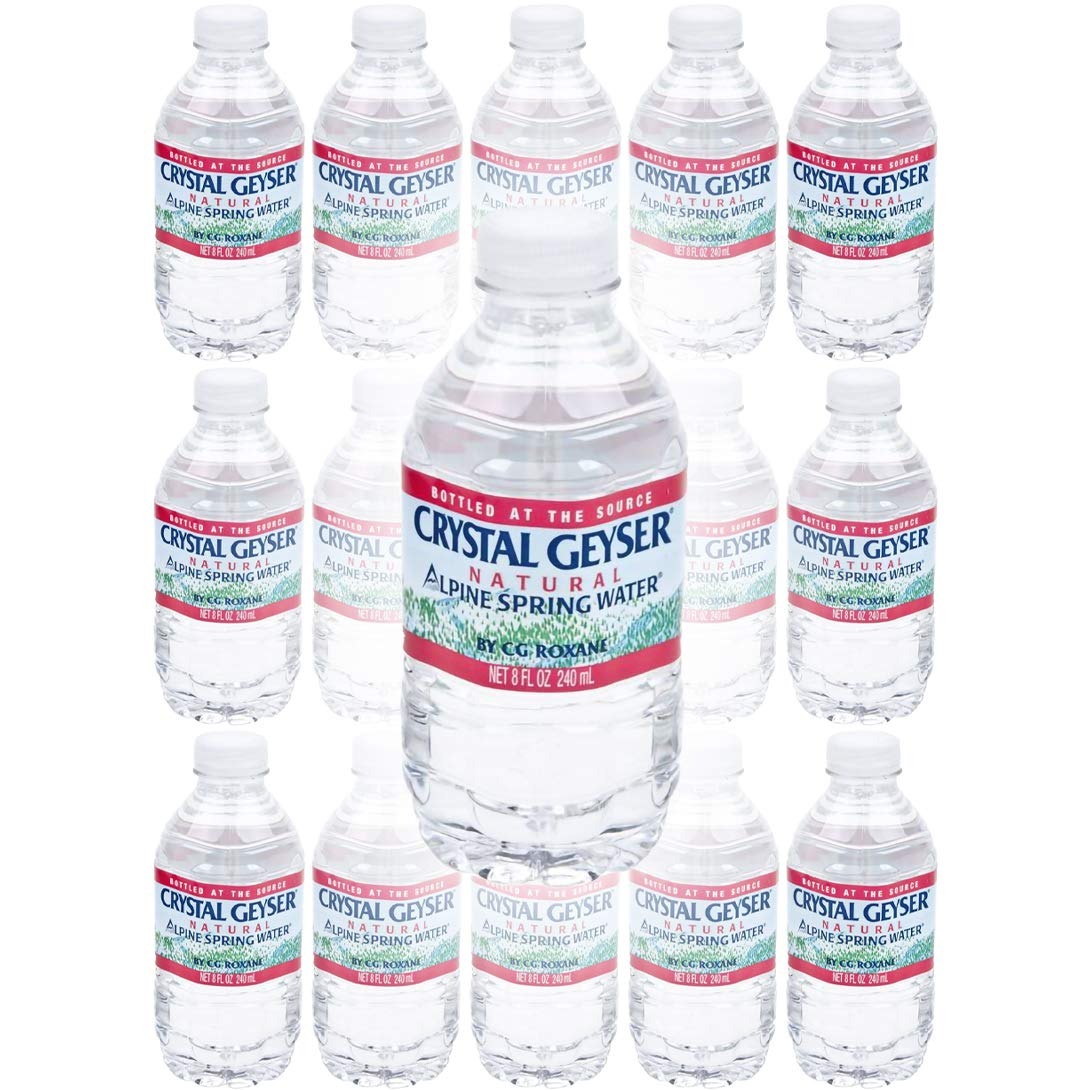
Item Name: Crystal Geyser Water, Purified Water, 8 Fl Oz (Pack of 15, Total of 120 Fl Oz)
Value: 120.0
Unit: Fl Oz

Price: 18.99